Sydney Schanberg

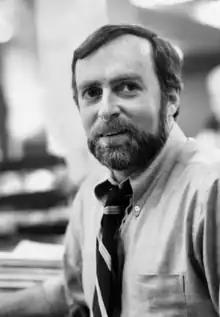

Sydney Hillel Schanberg (January 17, 1934 July 9, 2016) was an American journalist who was best known for his coverage of the war in Cambodia. He was the recipient of a Pulitzer Prize, two George Polk awards, two Overseas Press Club awards, and the Sigma Delta Chi prize for distinguished journalism. Schanberg was portrayed by Sam Waterston in the 1984 film "The Killing Fields" based on the experiences of Schanberg and the Cambodian journalist Dith Pran in Cambodia.